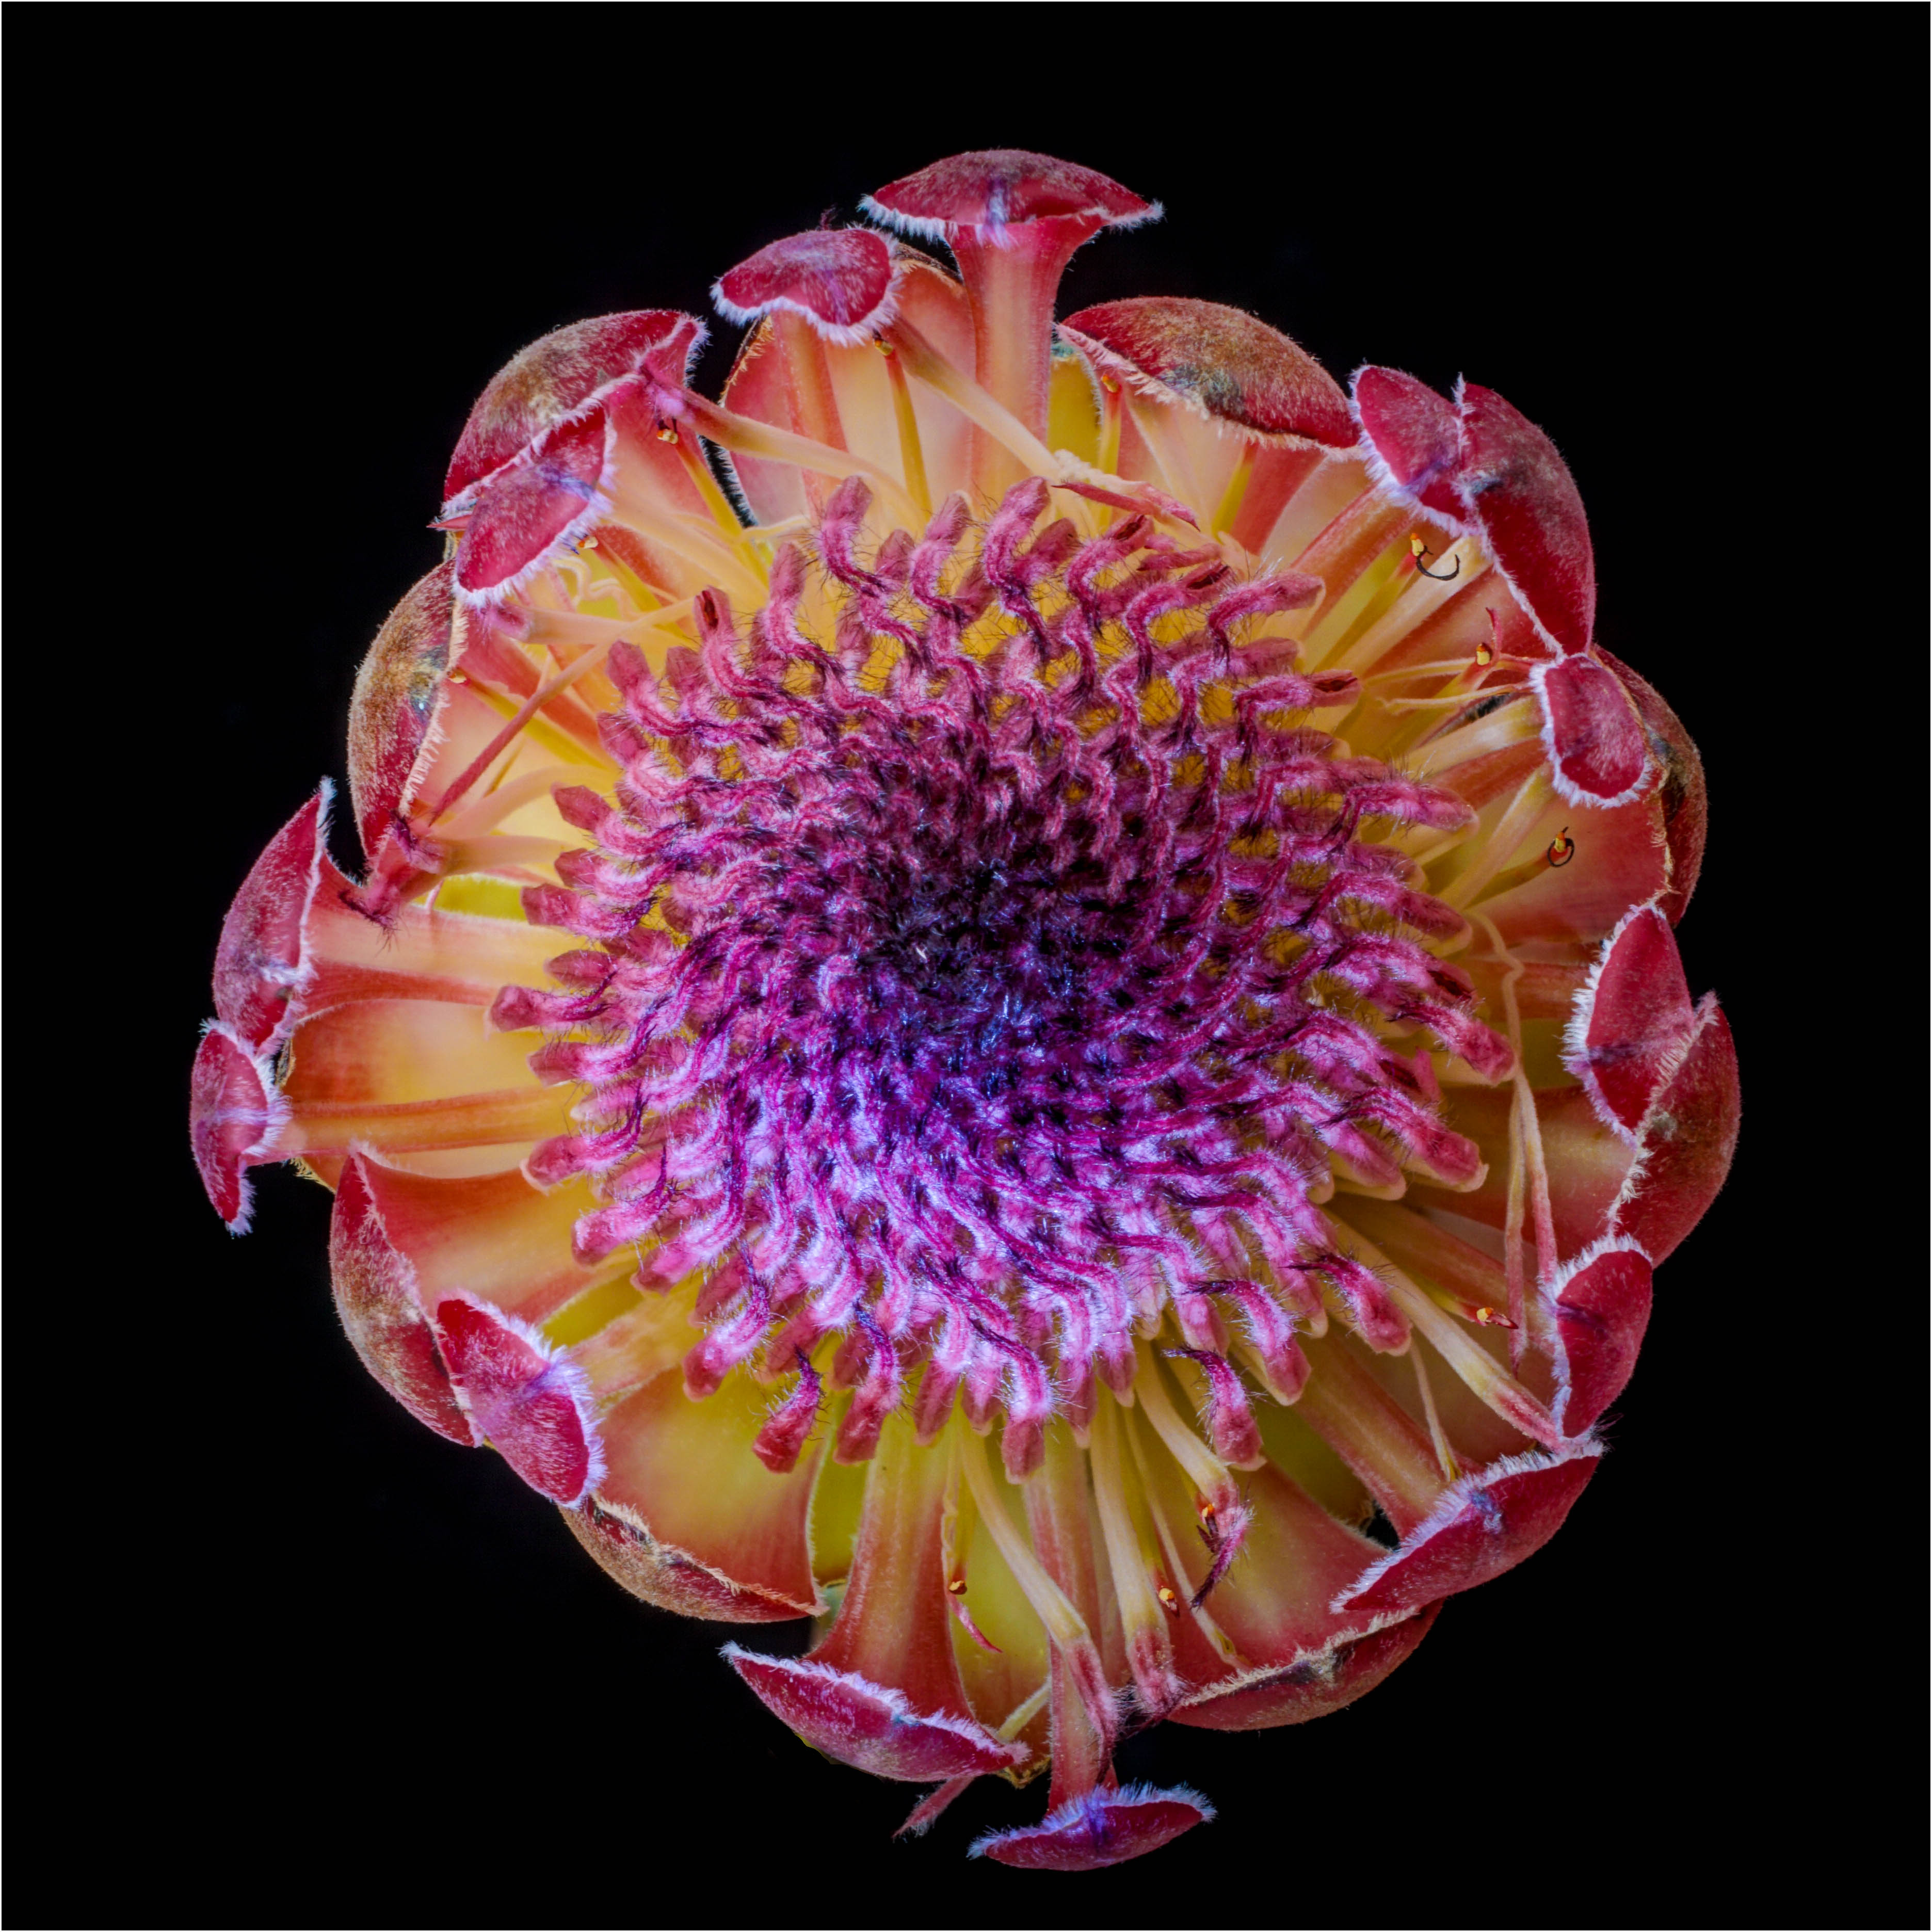
plant, flower, petal, produce, floristry, flowering plant, daisy family, flower bouquet, land plant